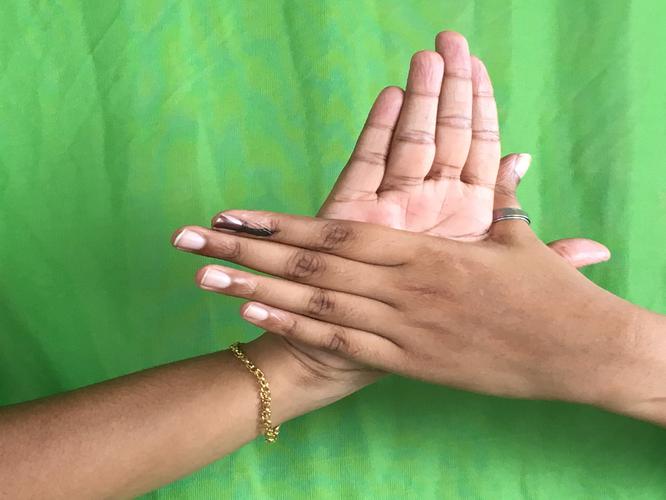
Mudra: Chakra
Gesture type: double_hand